Rita Asfour

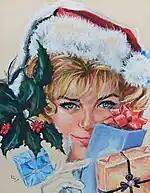
A gouache on paper illustration

Rita’s first full-time job was in Beirut, Lebanon. She was hired as an illustrator in a popular entertainment magazine and ended up being the art director. Her schedule was busy with contributions to a children's magazine and illustrating covers of paperback thrillers. However, her opportunities were limited so she decided to emigrate with her existing portfolio.